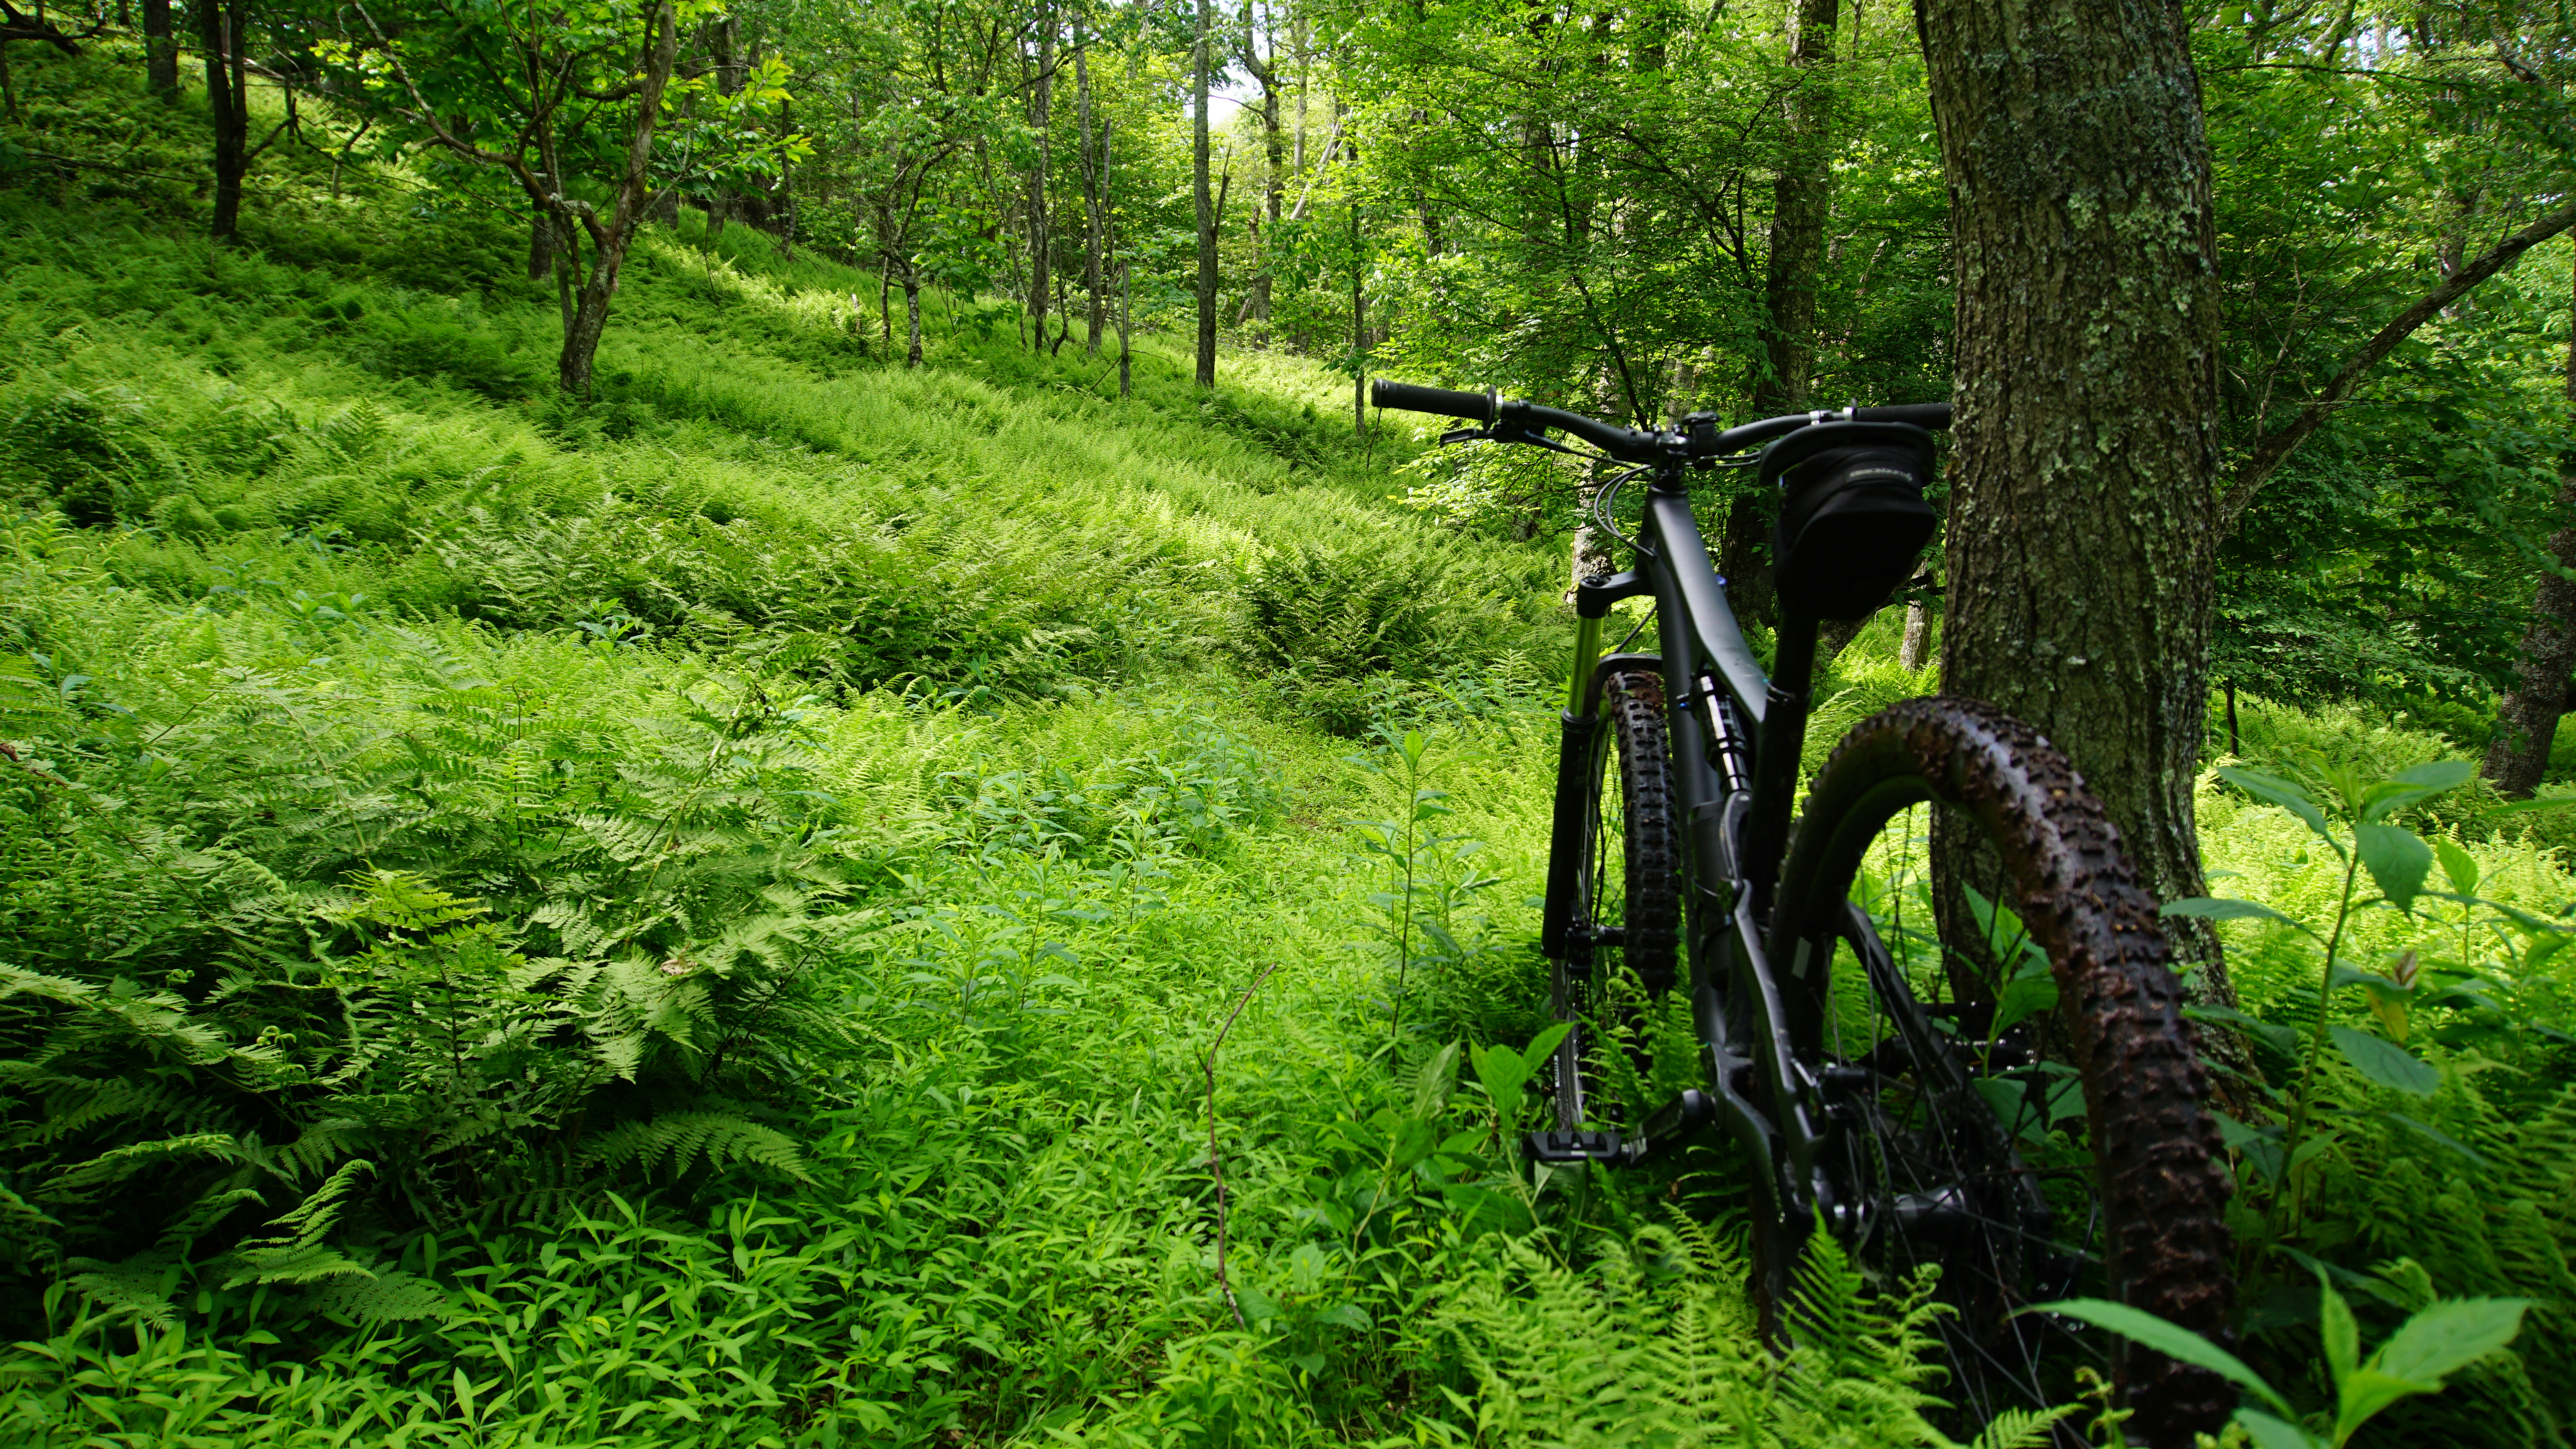
mountain bike, bike, cycling, forest, ferns, trees, nature, biking, vegetation, ecosystem, woodland, nature reserve, path, bicycle, jungle, tree, old growth forest, grass, road bicycle, mountain biking, trail, biome, rainforest, plant community, temperate coniferous forest, shrubland, hybrid bicycle, ferns and horsetails, valdivian temperate rain forest, vehicle, sports equipment, plant, freeride, landscape